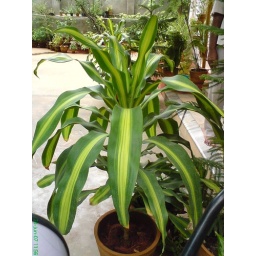
blooming decerative plant in my home garden